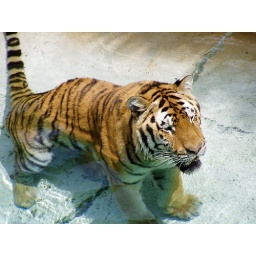
tiger in water